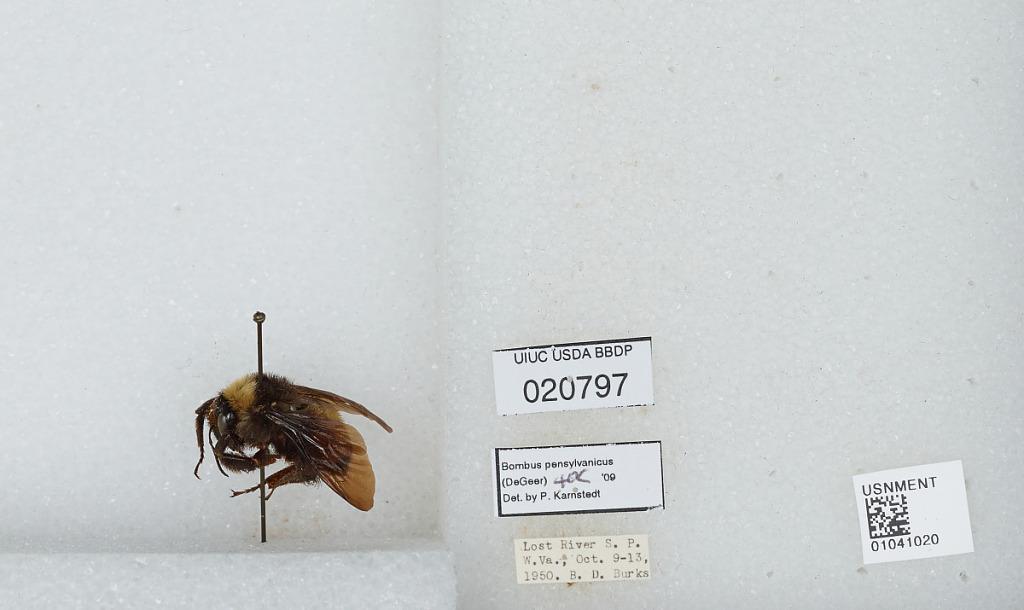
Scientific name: Bombus sp.
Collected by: B. Burks
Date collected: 1950-10-9
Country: United States
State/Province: West Virginia
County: Hardy
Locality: Lost River State Park
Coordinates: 38.8964, -78.9131
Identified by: Karnstedt, P.